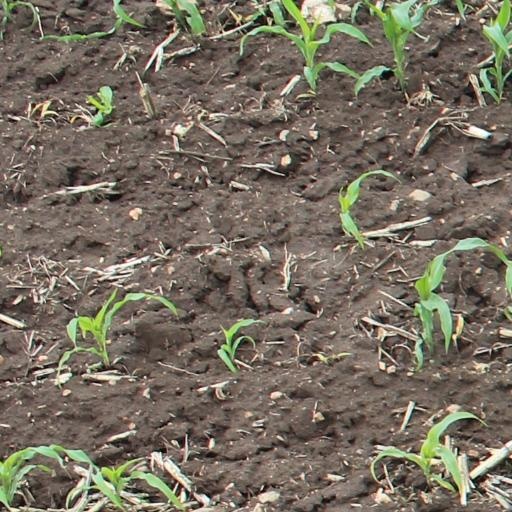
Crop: maize; corn